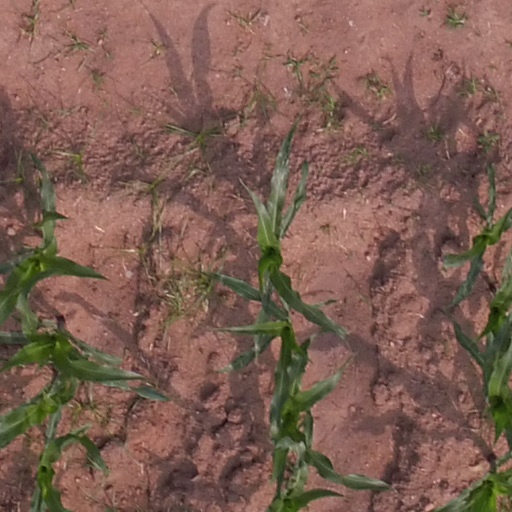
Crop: maize; corn